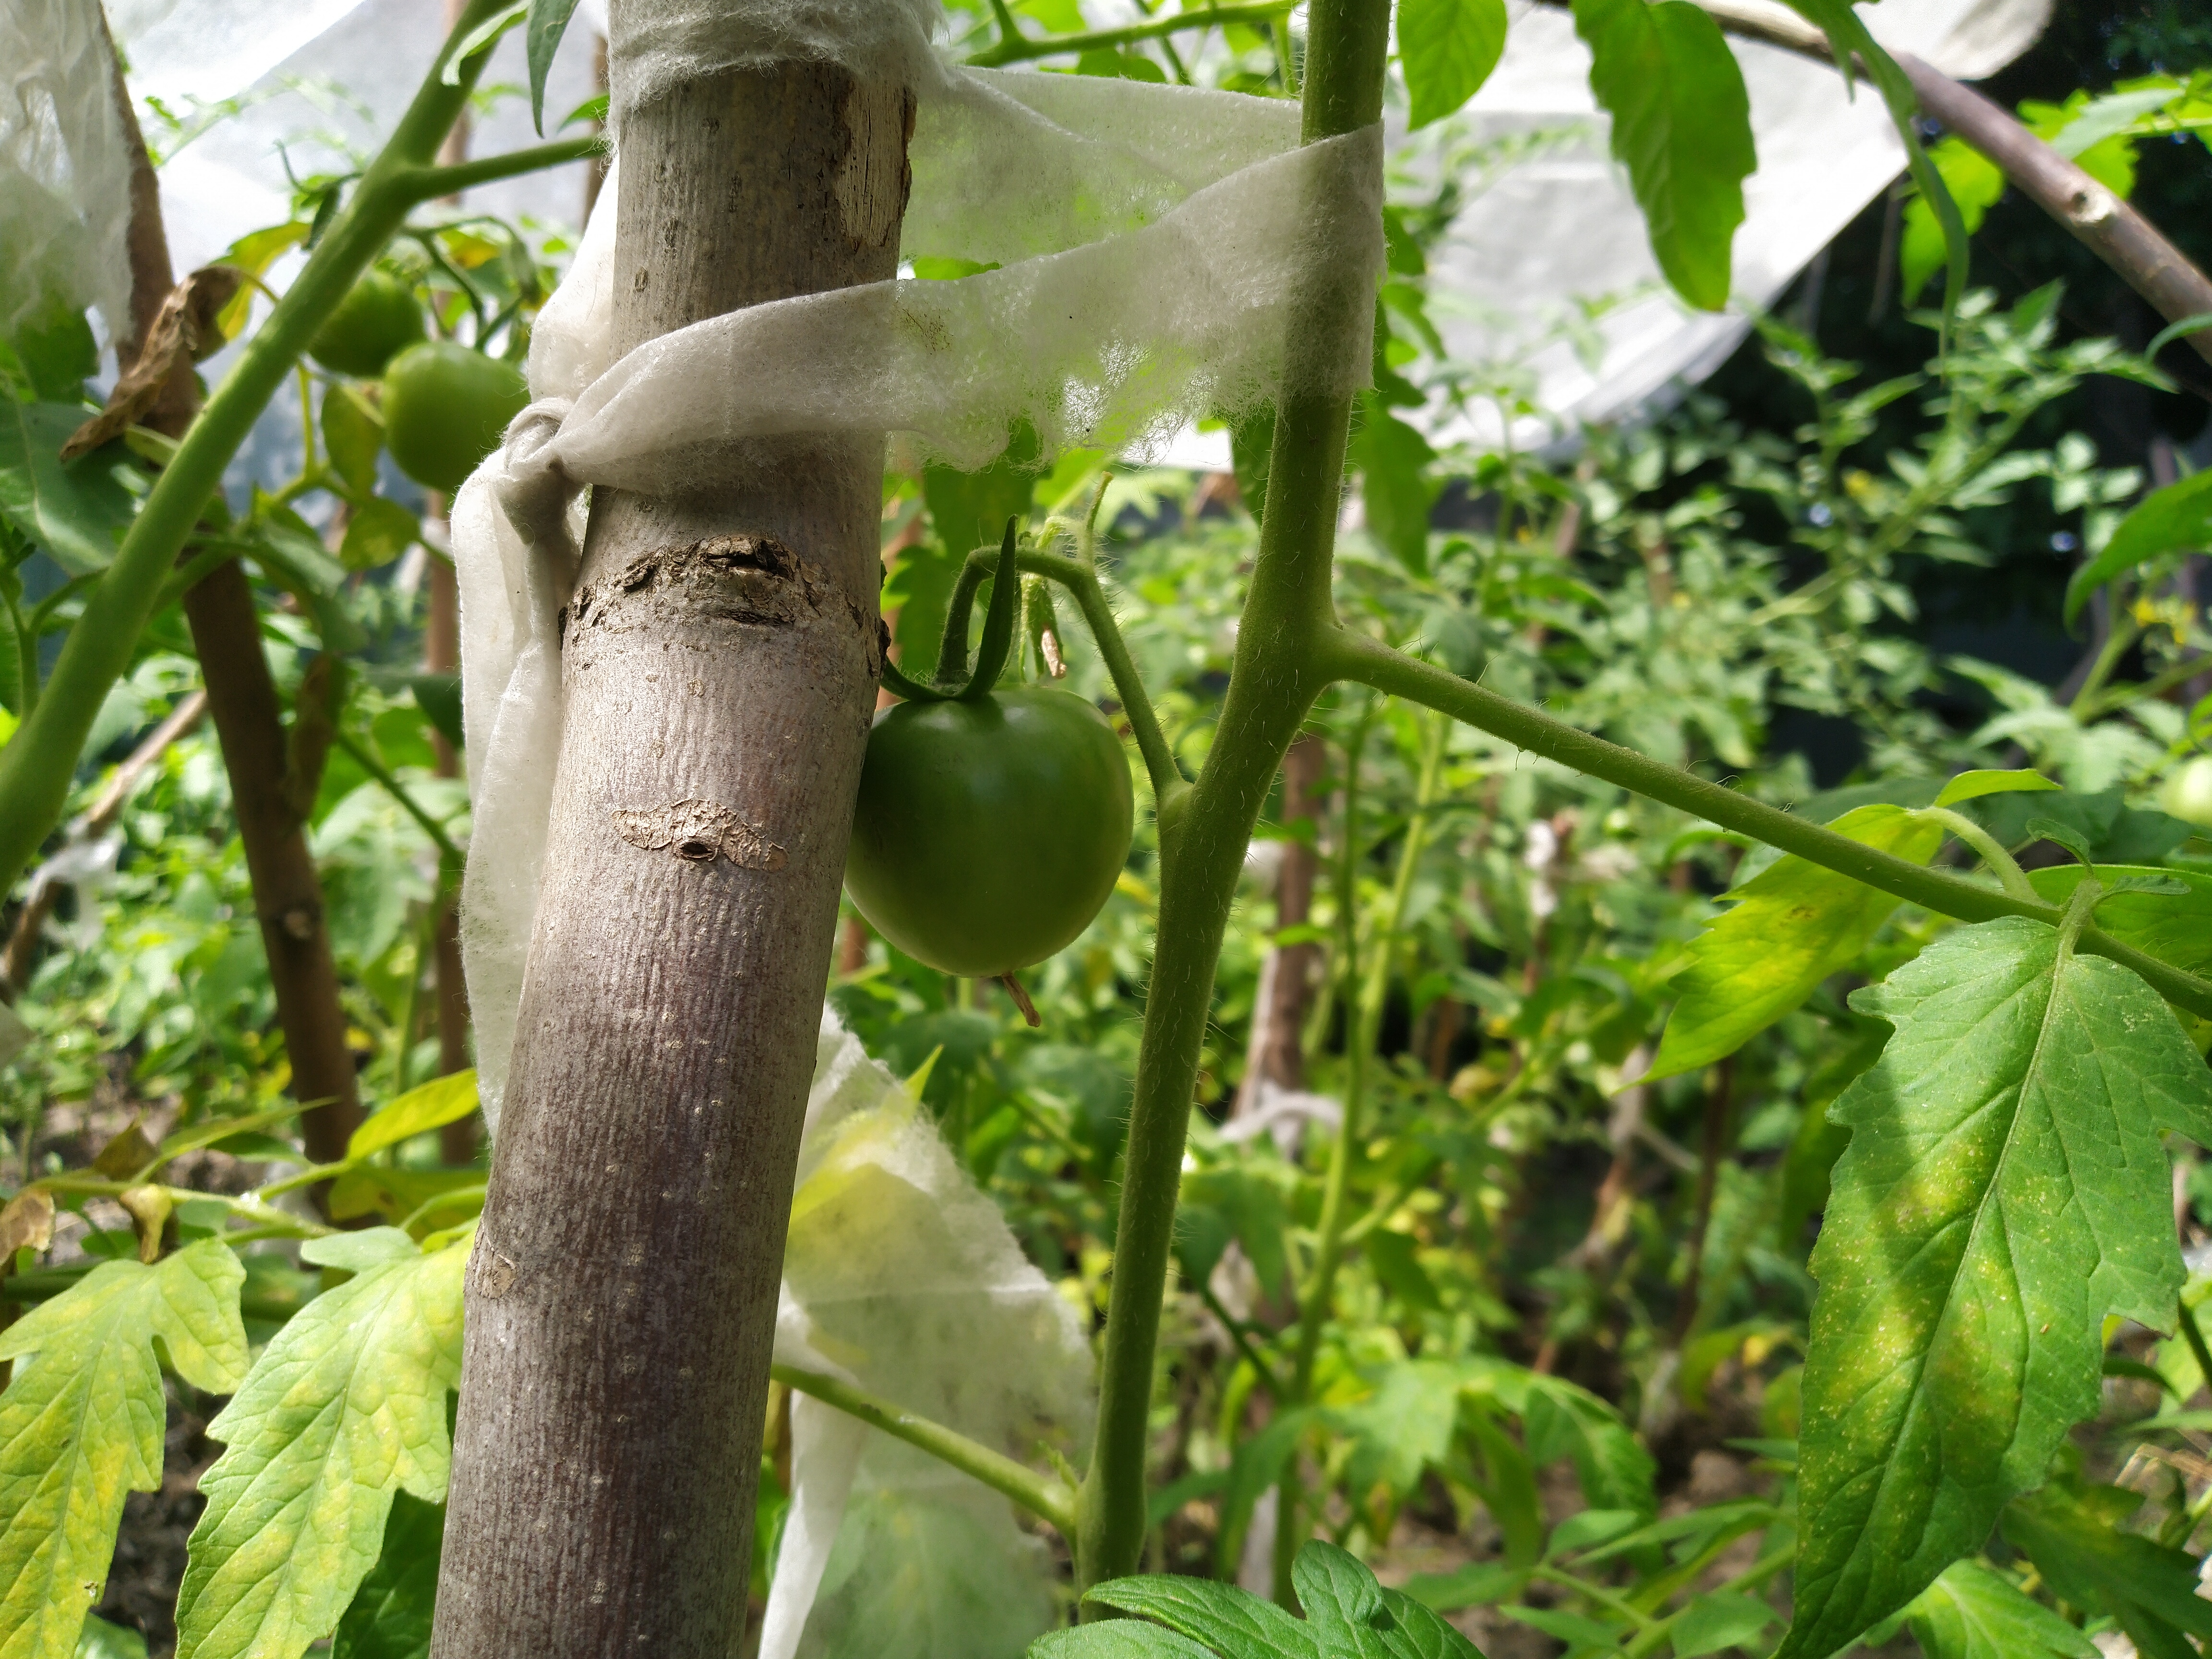
gardening, seasonal, young, green, tomato, food, agriculture, vegetable, vegetables, summer, farming, growing, plant, garden, flower, botany, terrestrial plant, fruit, tree, flowering plant, fruit tree, produce, staple food, window, bush tomato, natural foods, plantation, cherry tomatoes, nightshade family, plant stem, trunk, twig